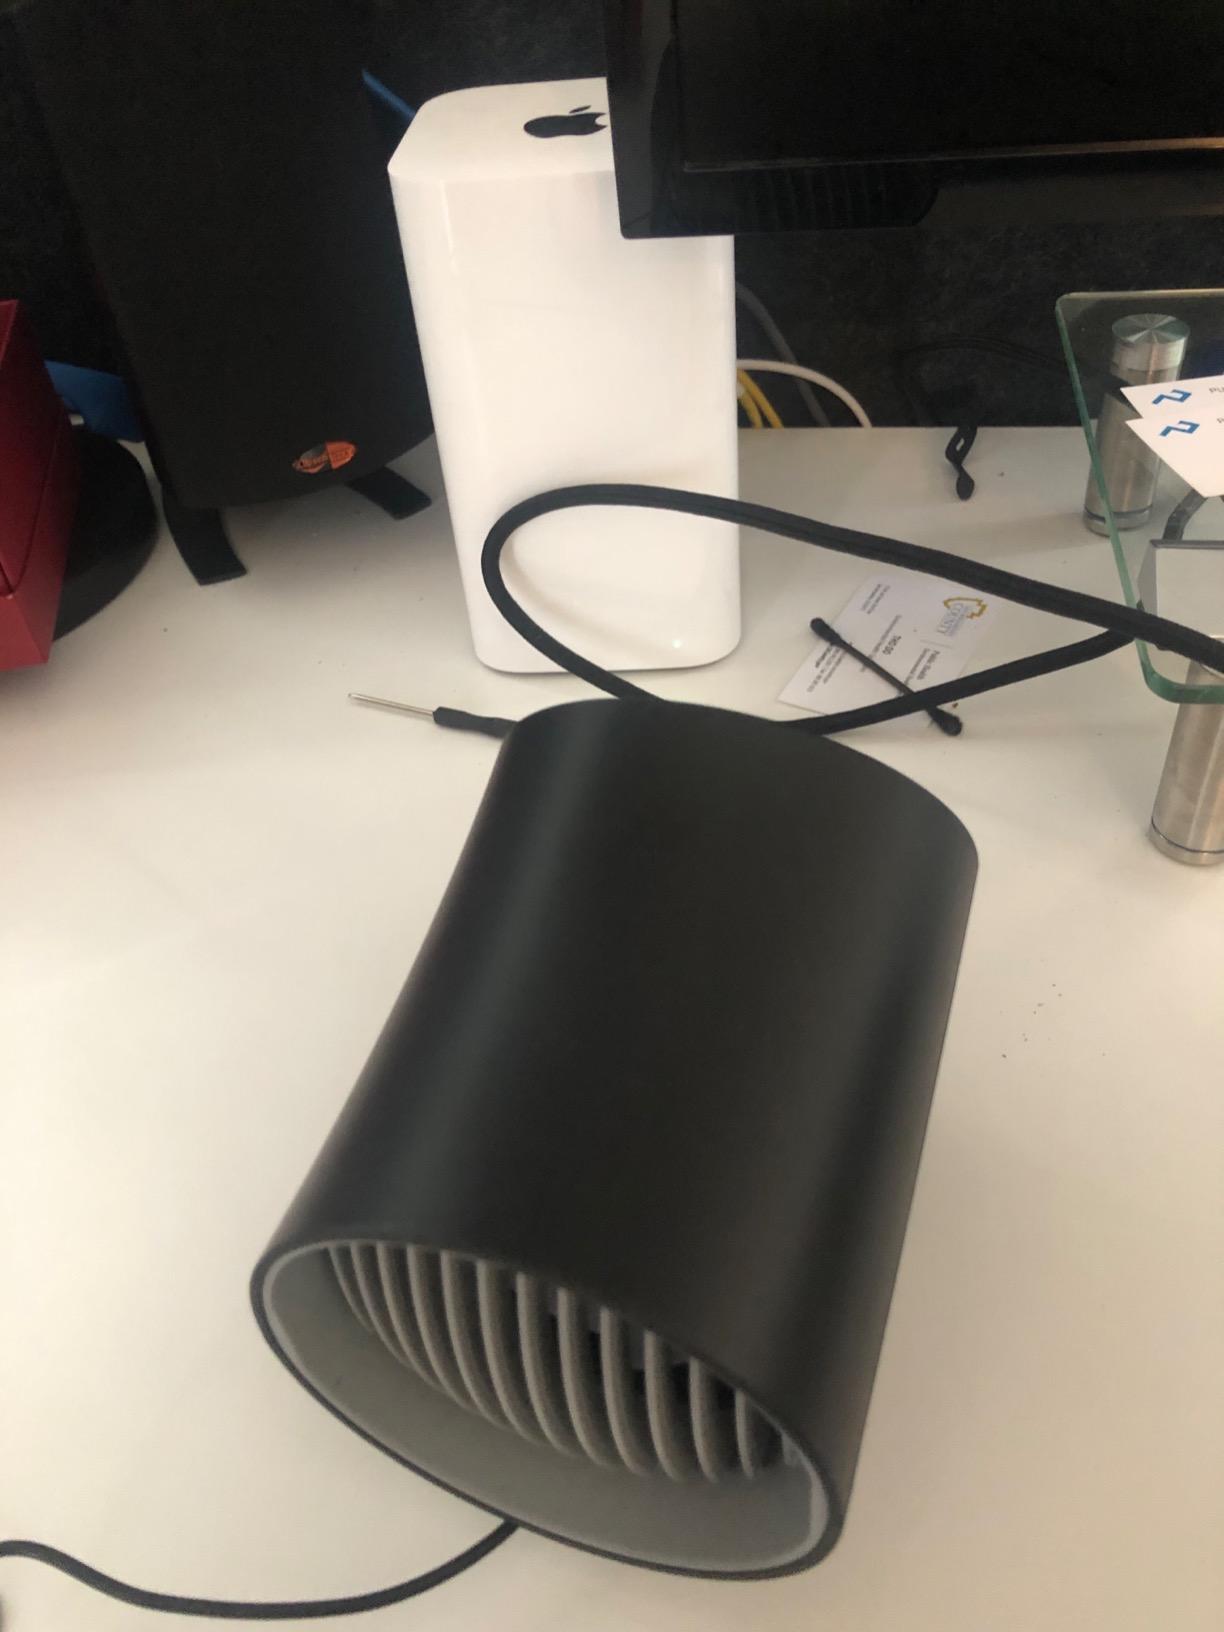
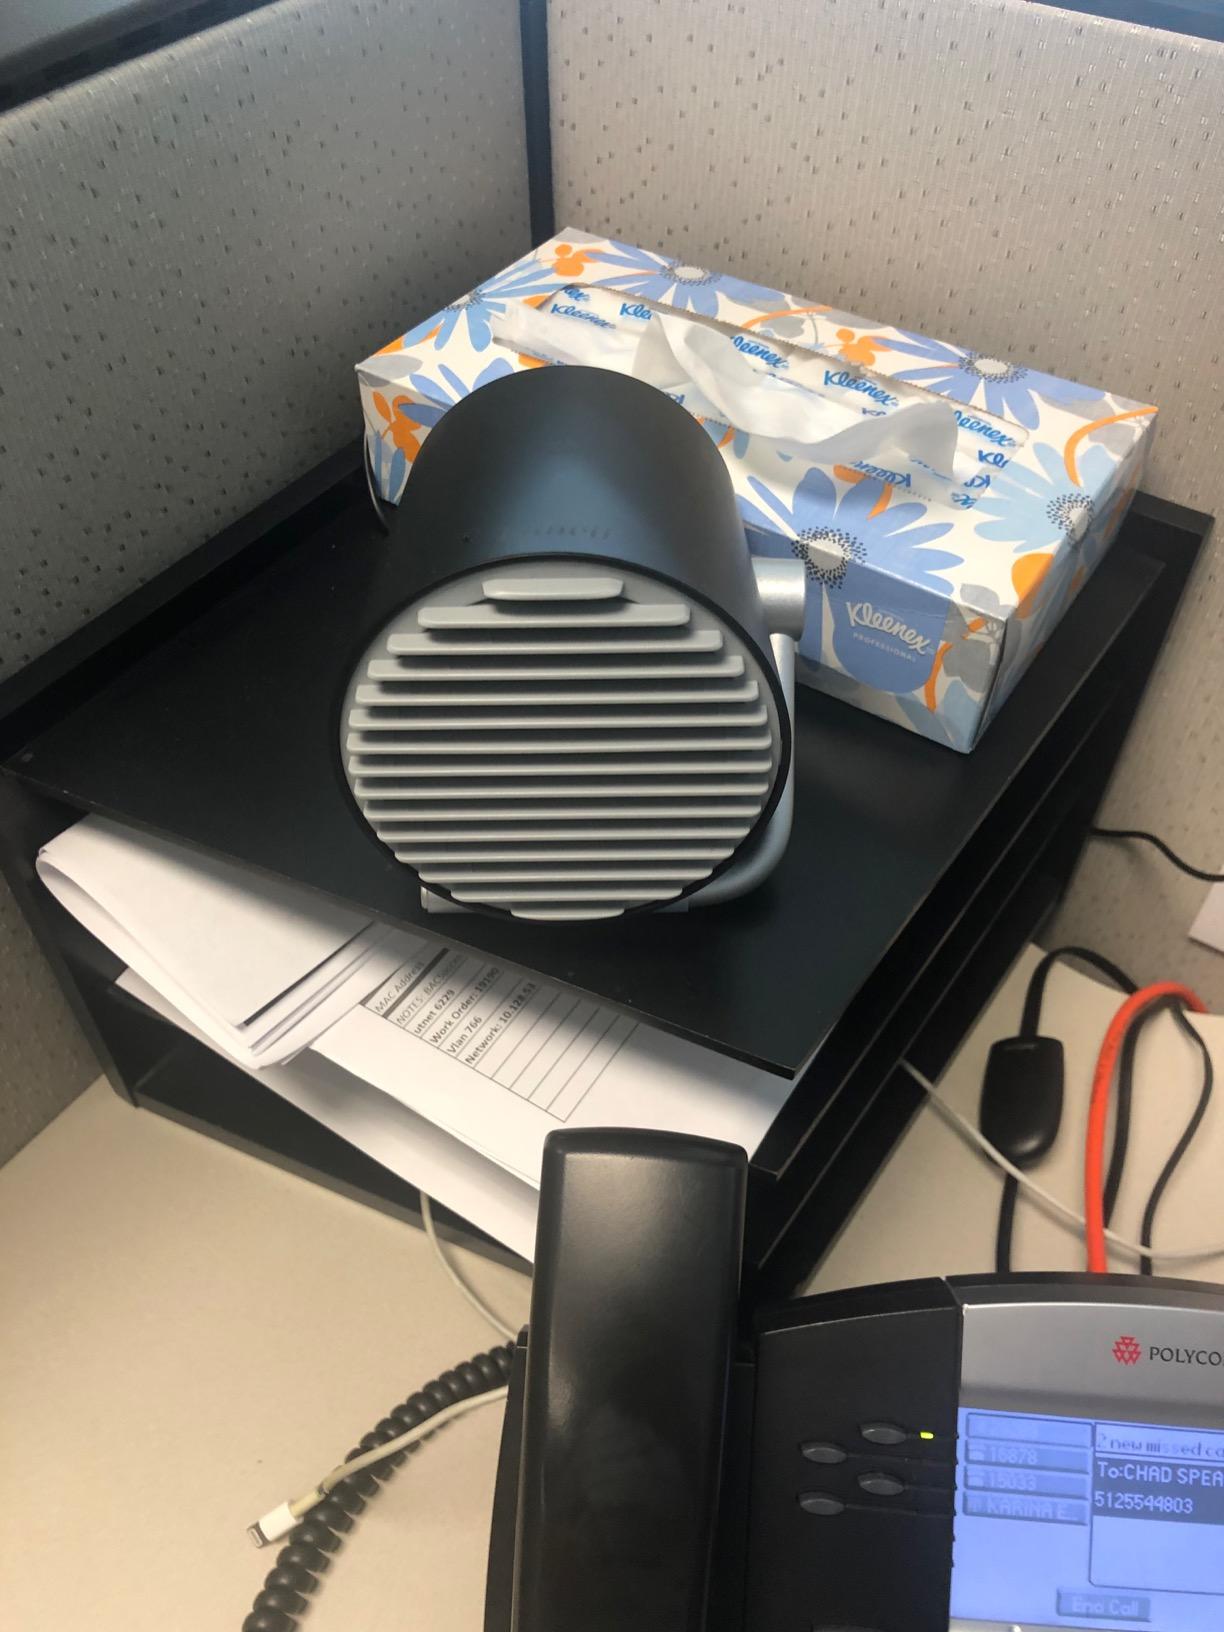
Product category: fan
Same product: no